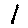
Label: 1